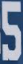
Number: 5